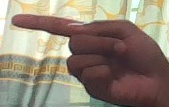
ASL sign: G